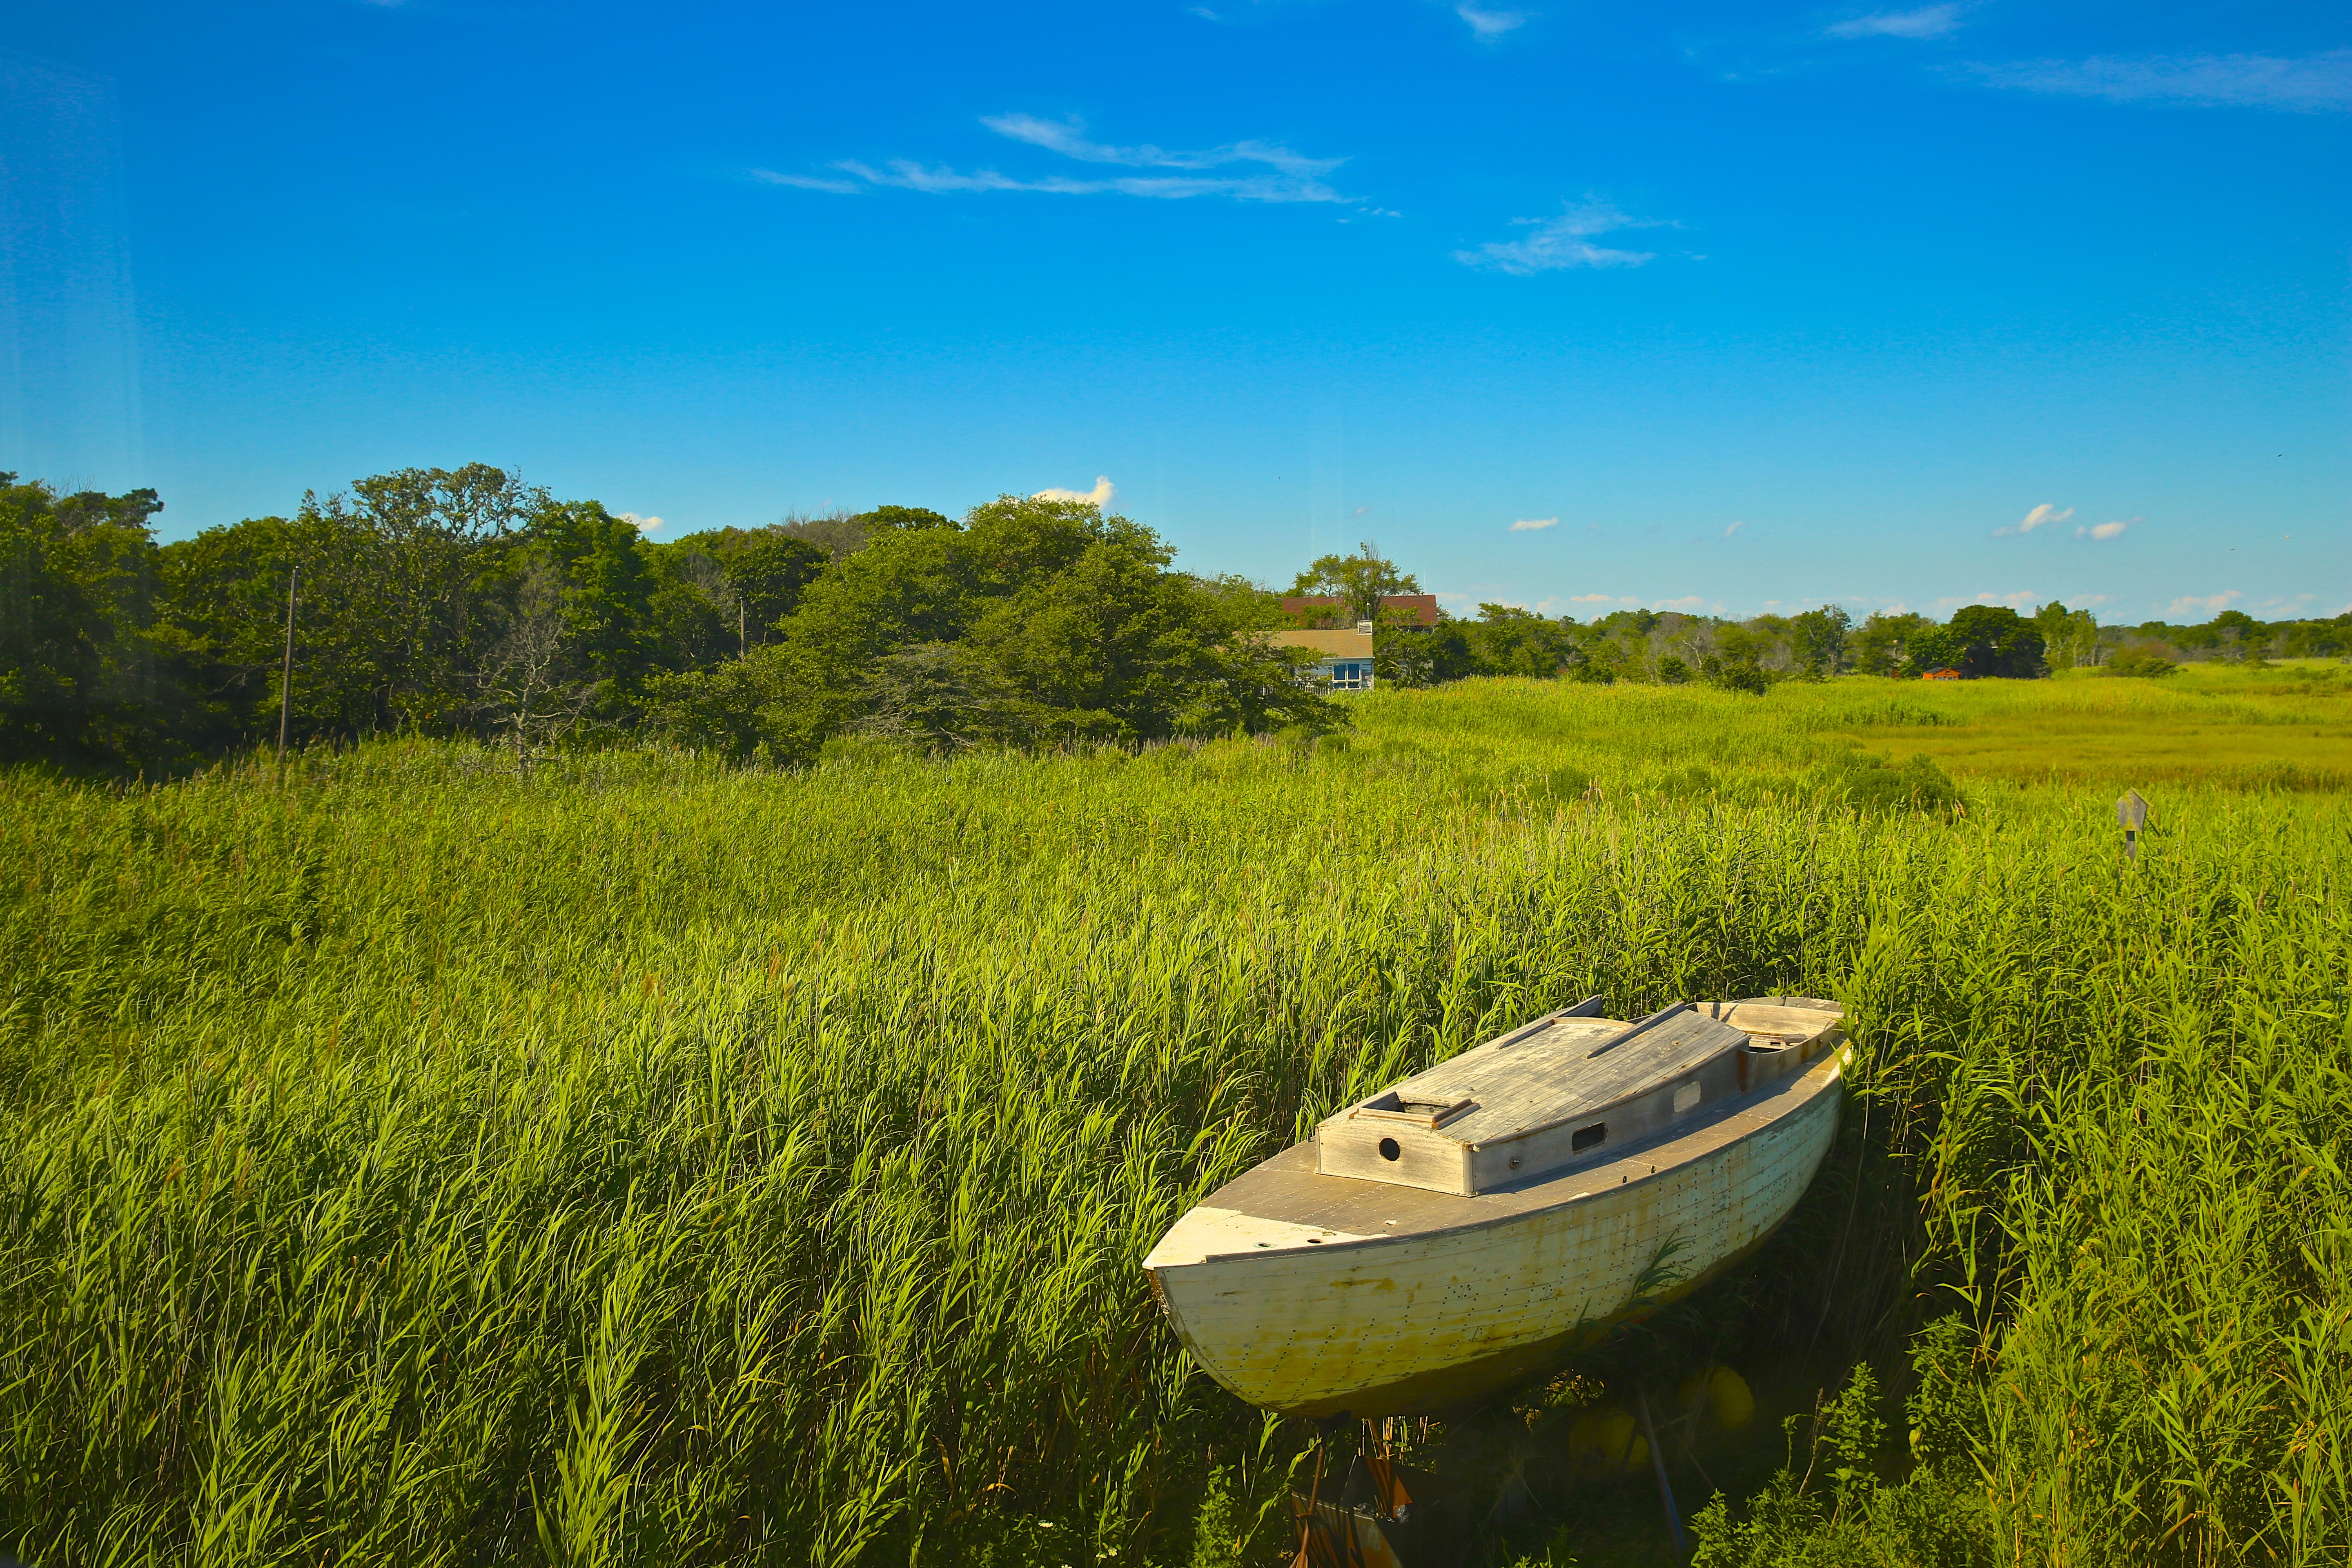
landscape, sea, nature, grass, marsh, wilderness, sky, field, farm, meadow, prairie, hill, lake, green, pasture, agriculture, grassland, wetland, habitat, ecosystem, rural area, paddy field, natural environment, geographical feature, grass family